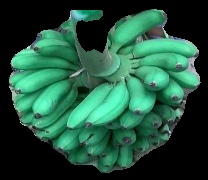
Variety: rasbale
Grade: grade1